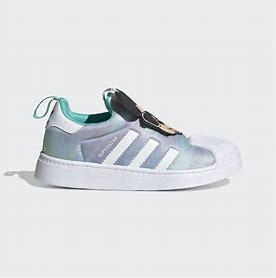
Brand: Adidas
Model: Superstar 360